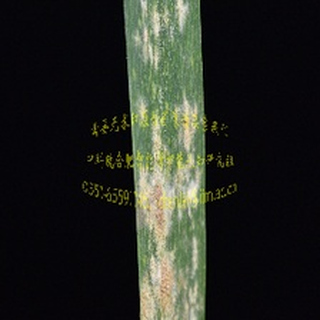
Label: wheat_mildew